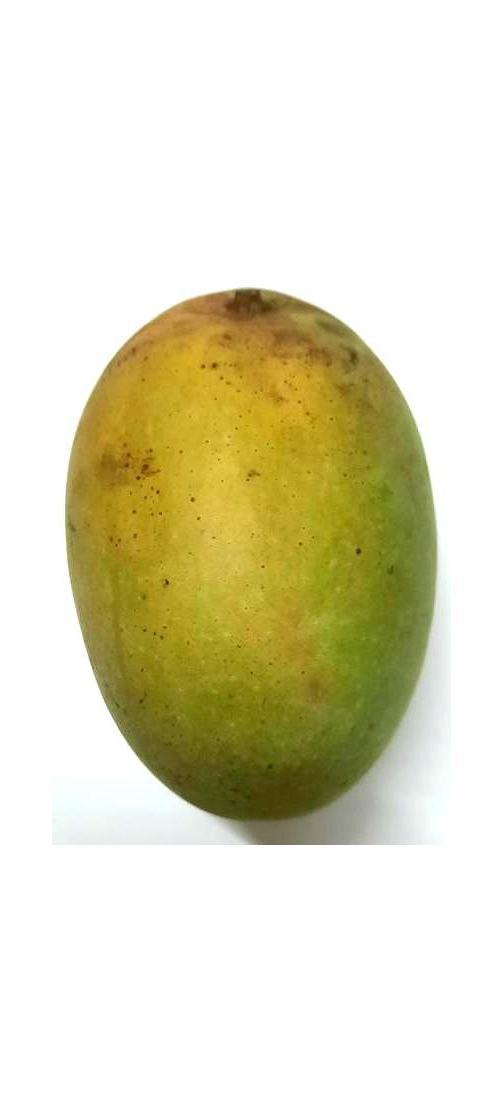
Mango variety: Shada